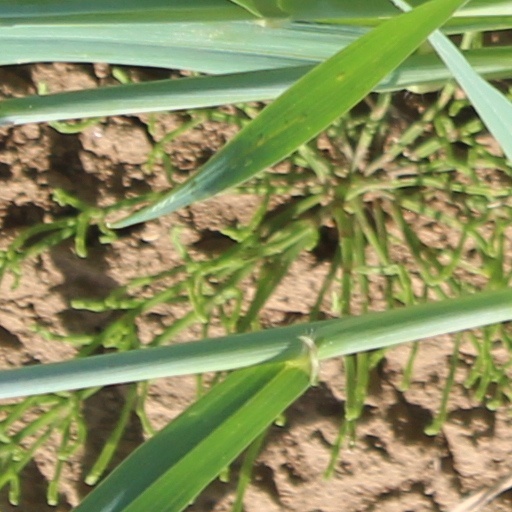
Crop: wheat